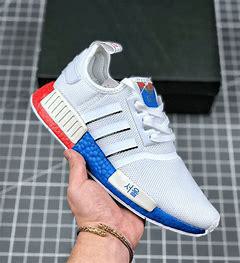
Brand: Adidas
Model: NMD